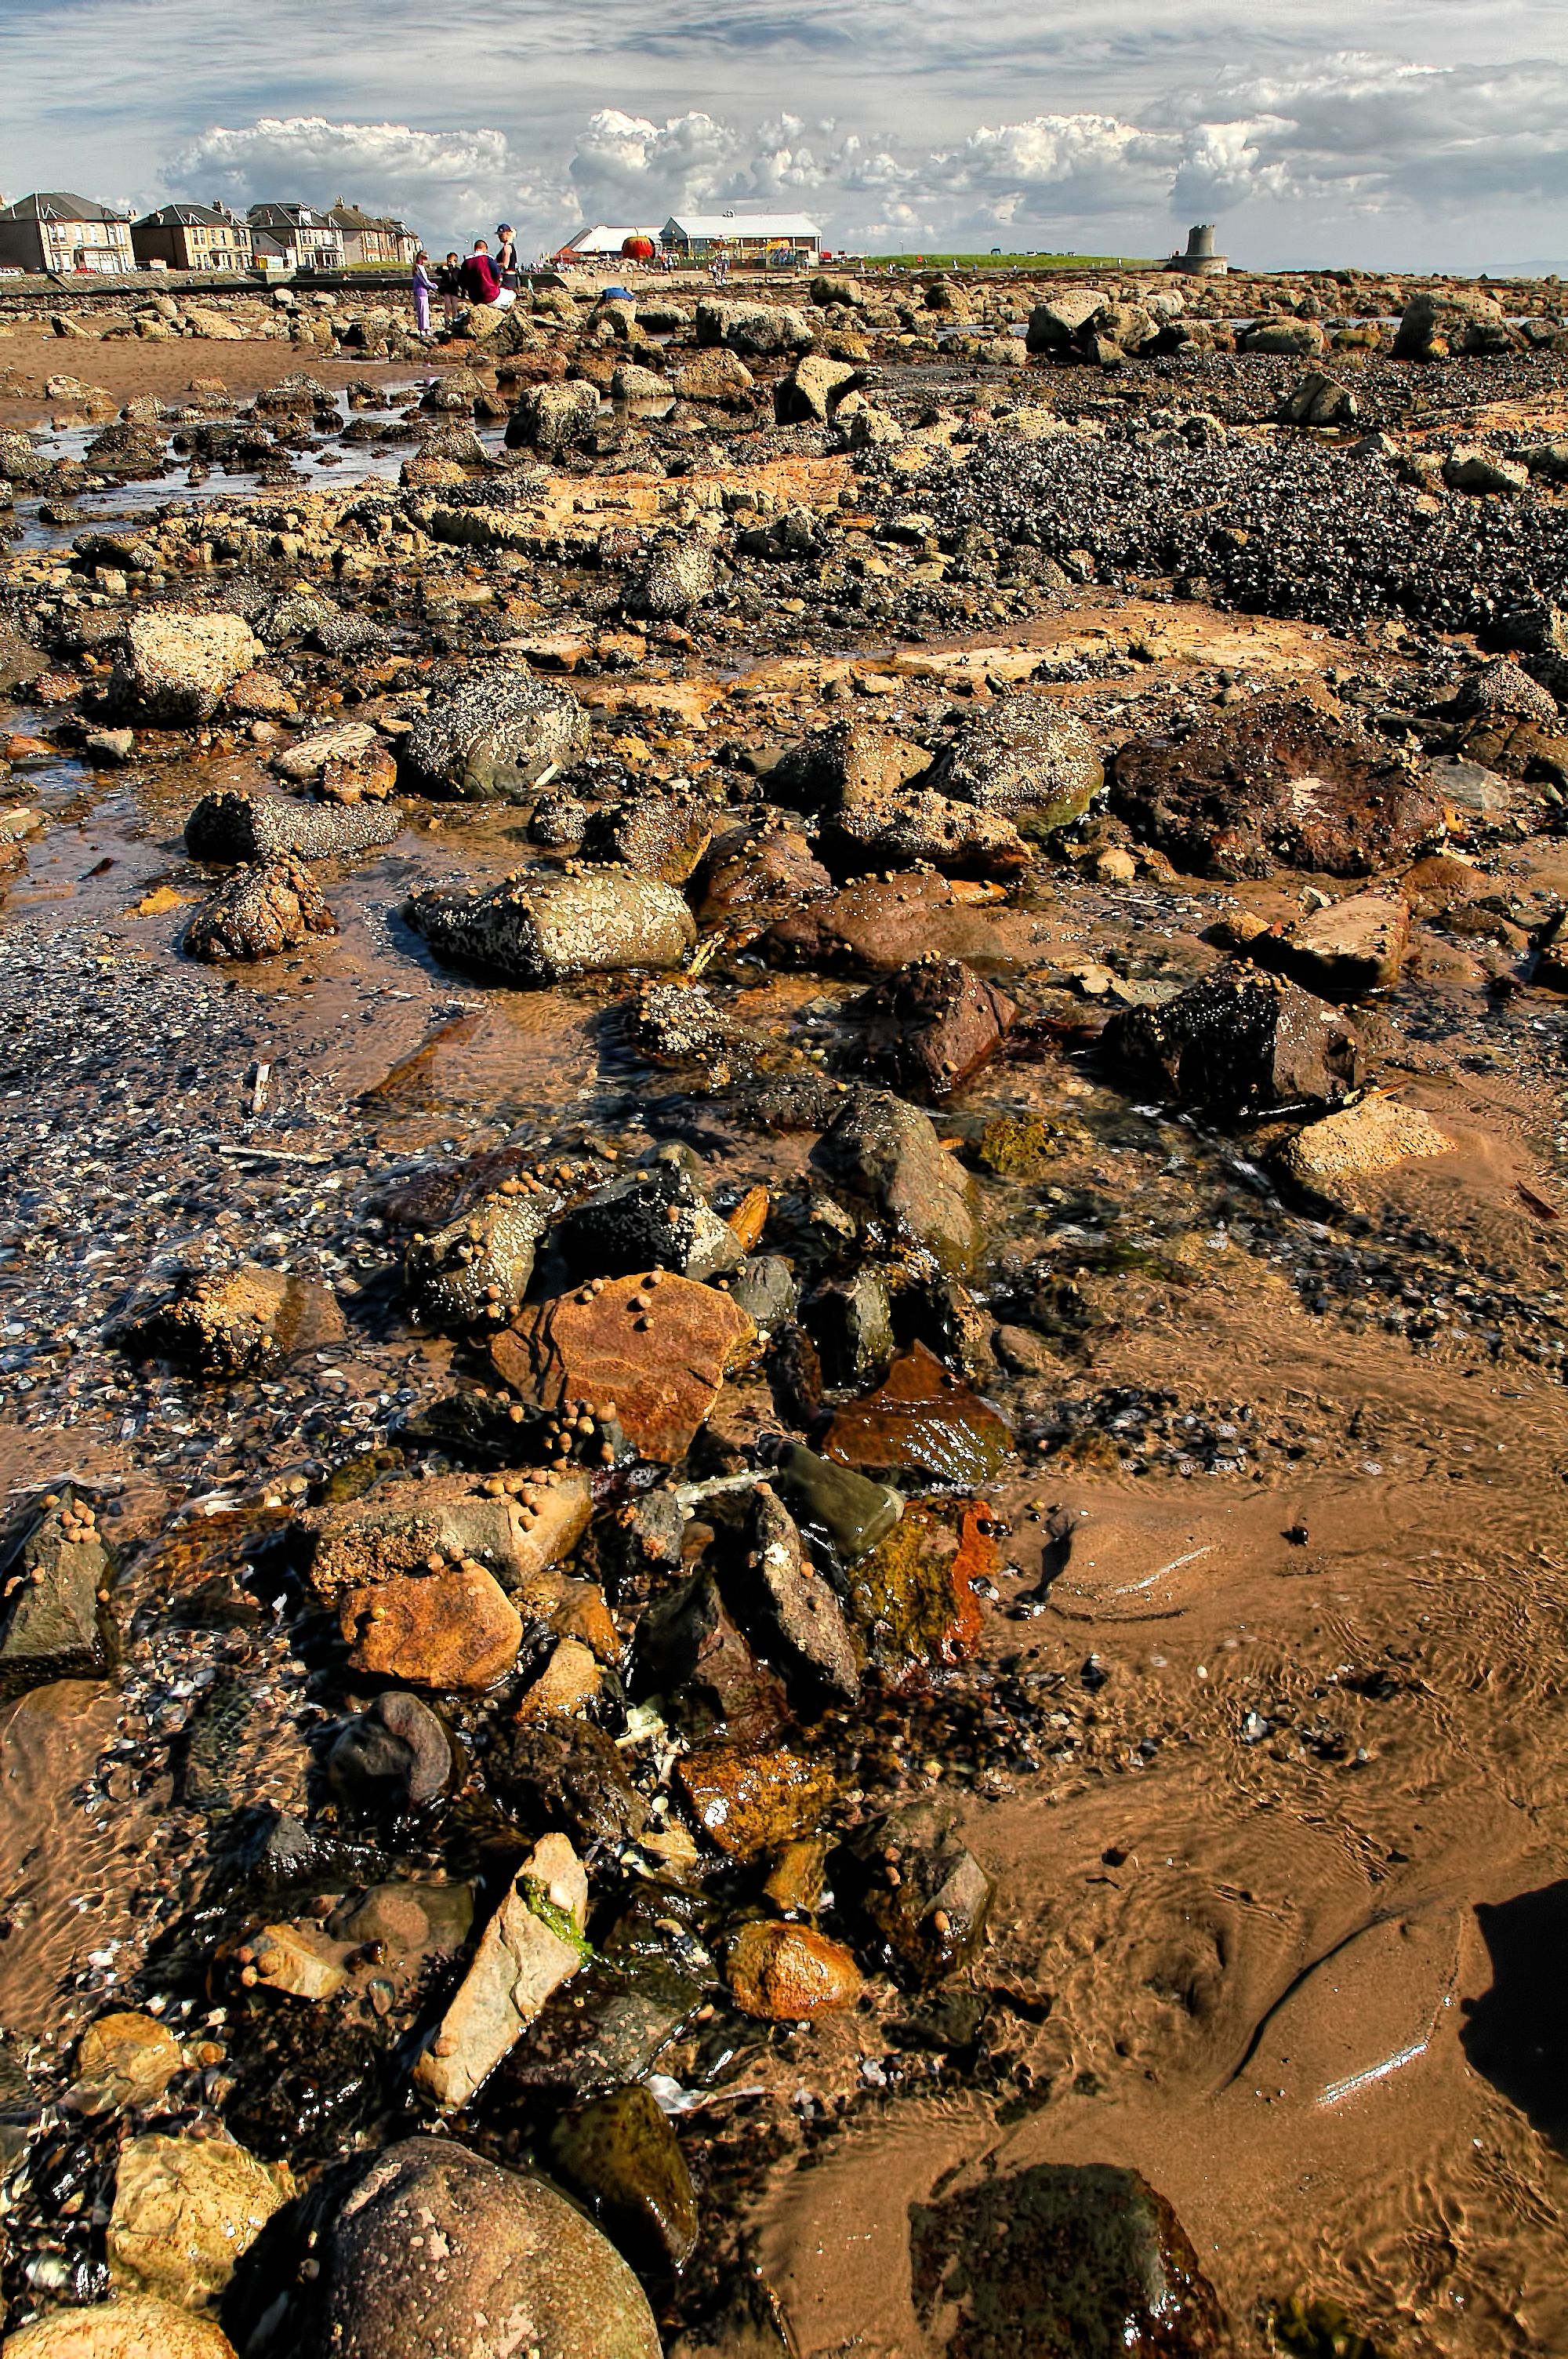
beach, landscape, sea, coast, rock, ocean, shore, wave, reflection, soil, terrain, material, geology, scotland, saltcoats, aerial photography, tide pool, natural environment